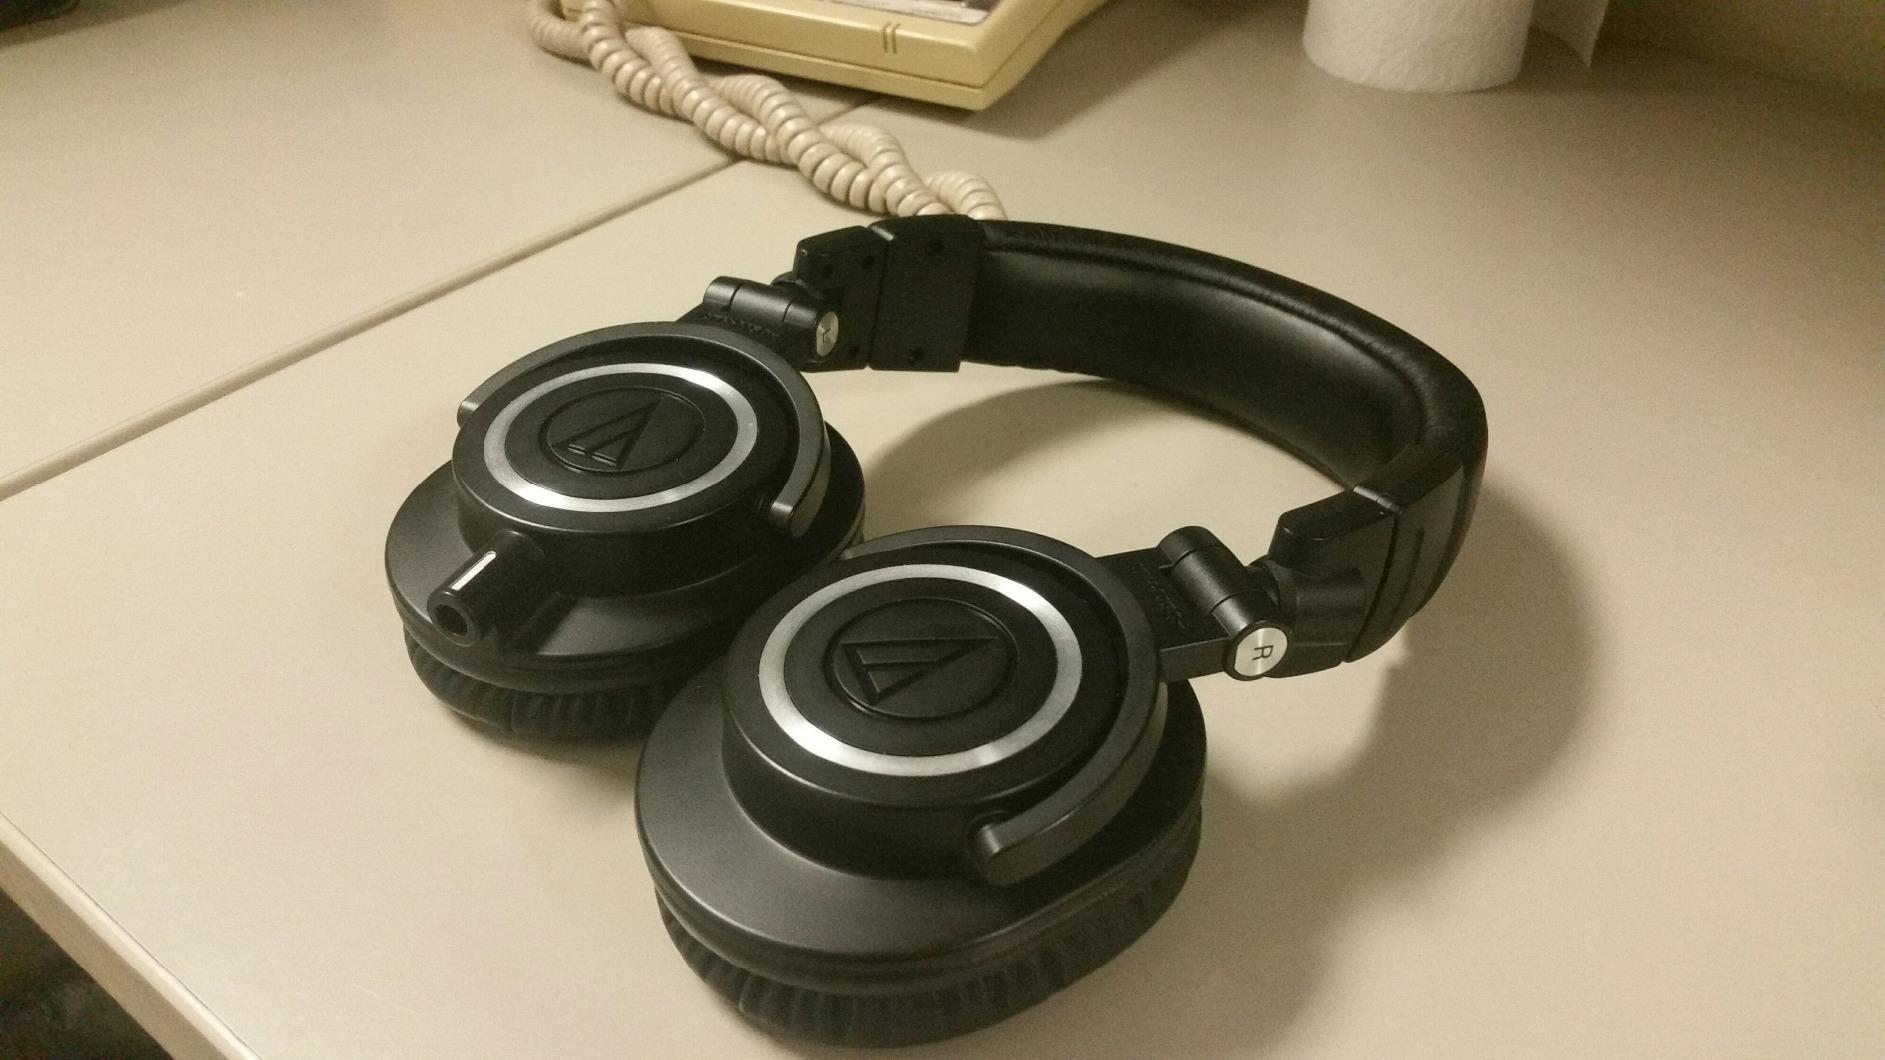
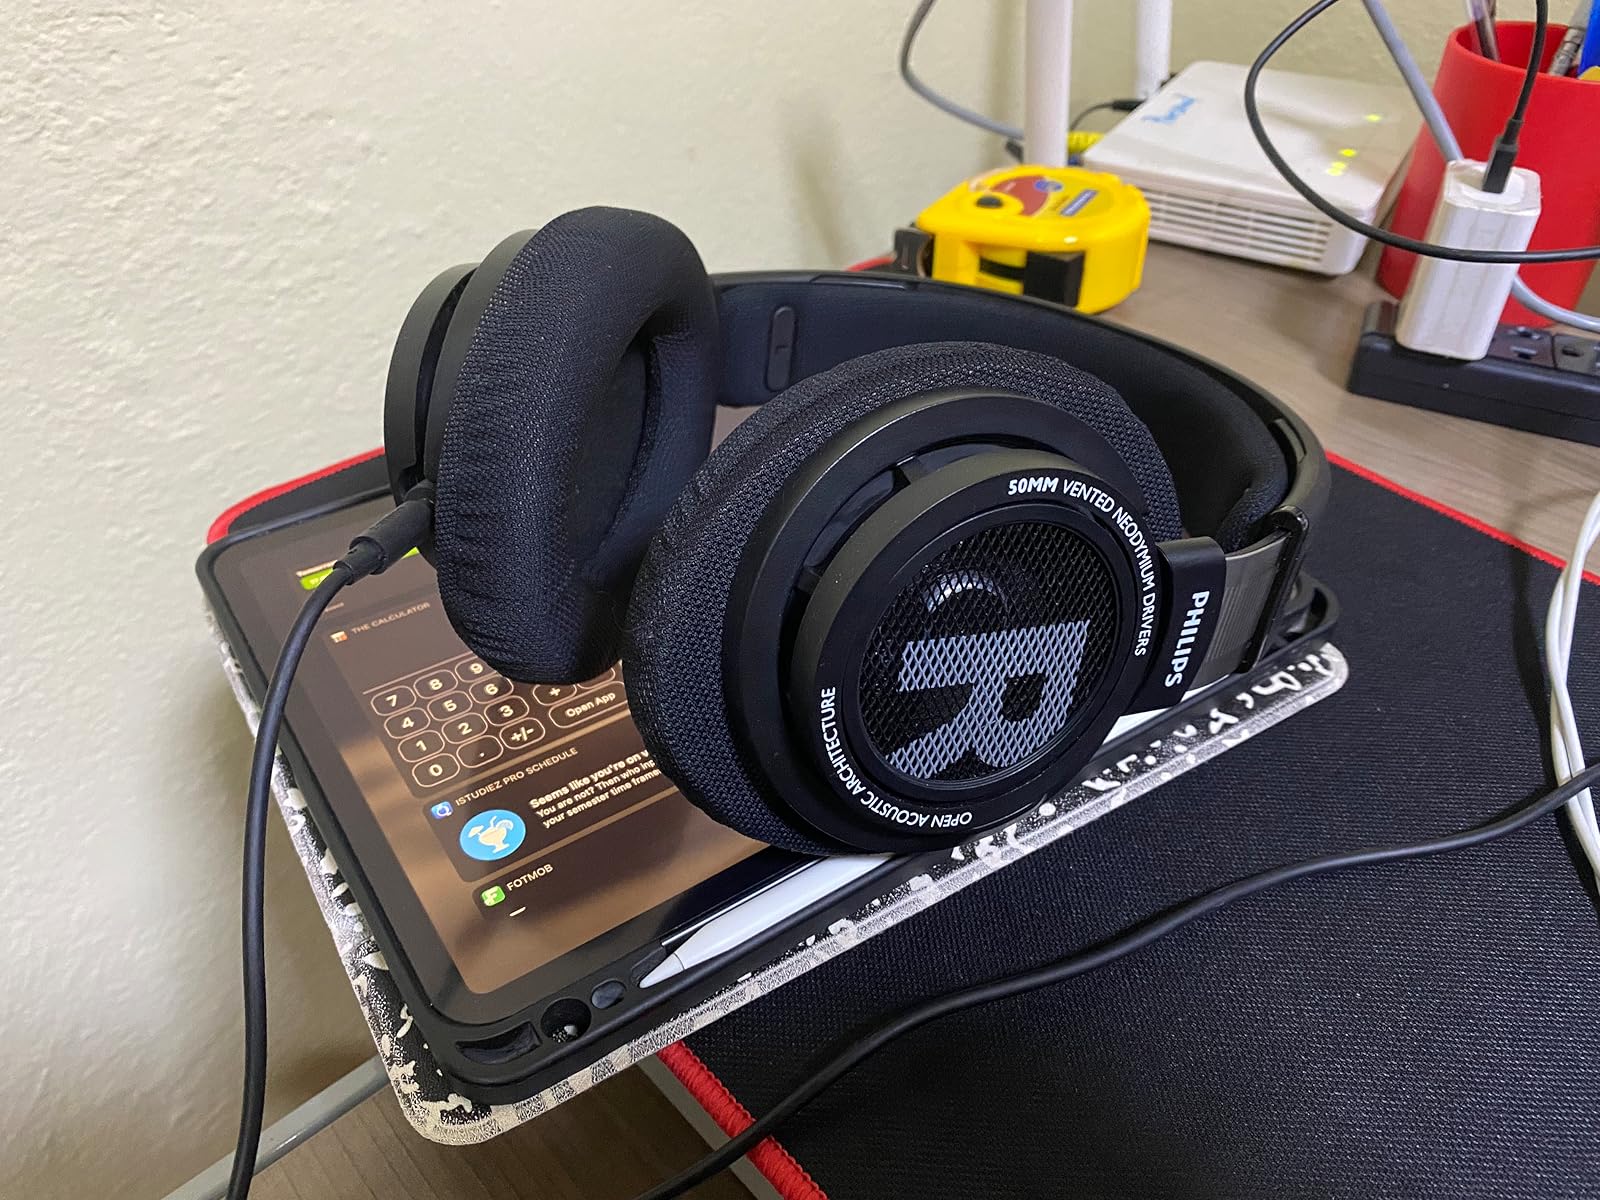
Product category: headphones
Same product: no